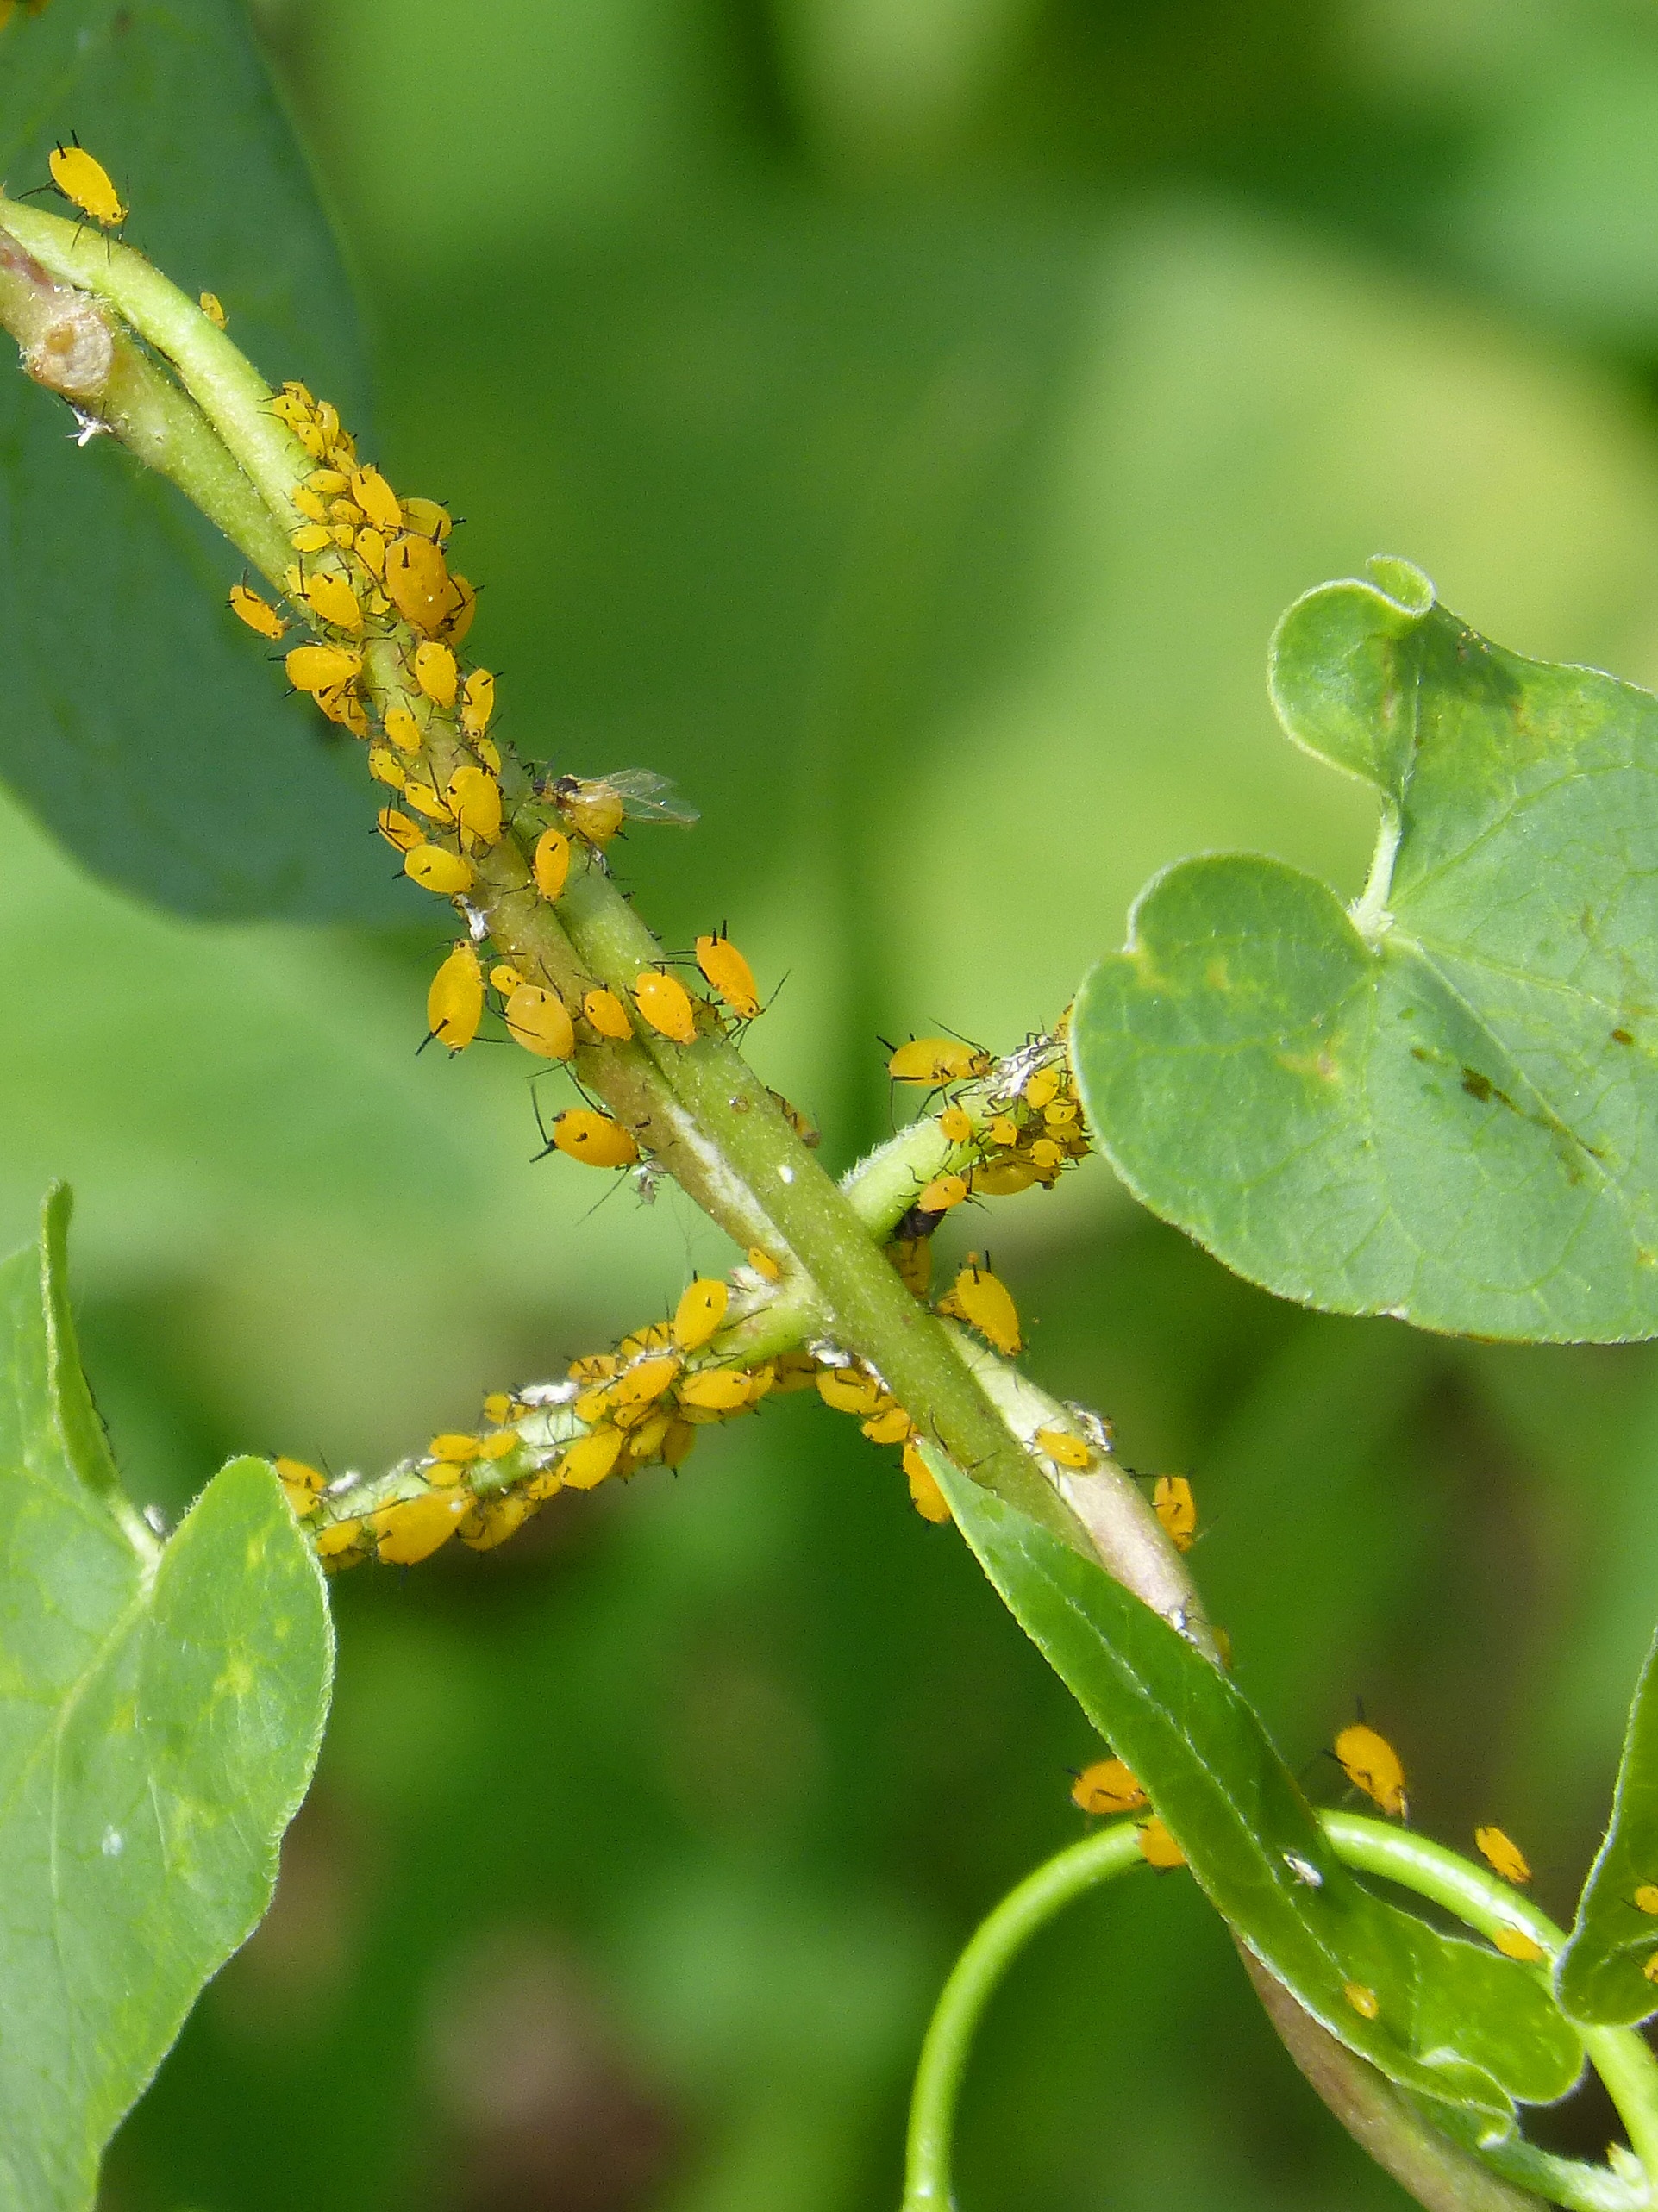
tree, branch, plant, leaf, flower, food, green, herb, produce, flora, plants, wildflower, shrub, plague, aphids, macro photography, flowering plant, infested, insects in plant, annual plant, plant stem, woody plant, land plant